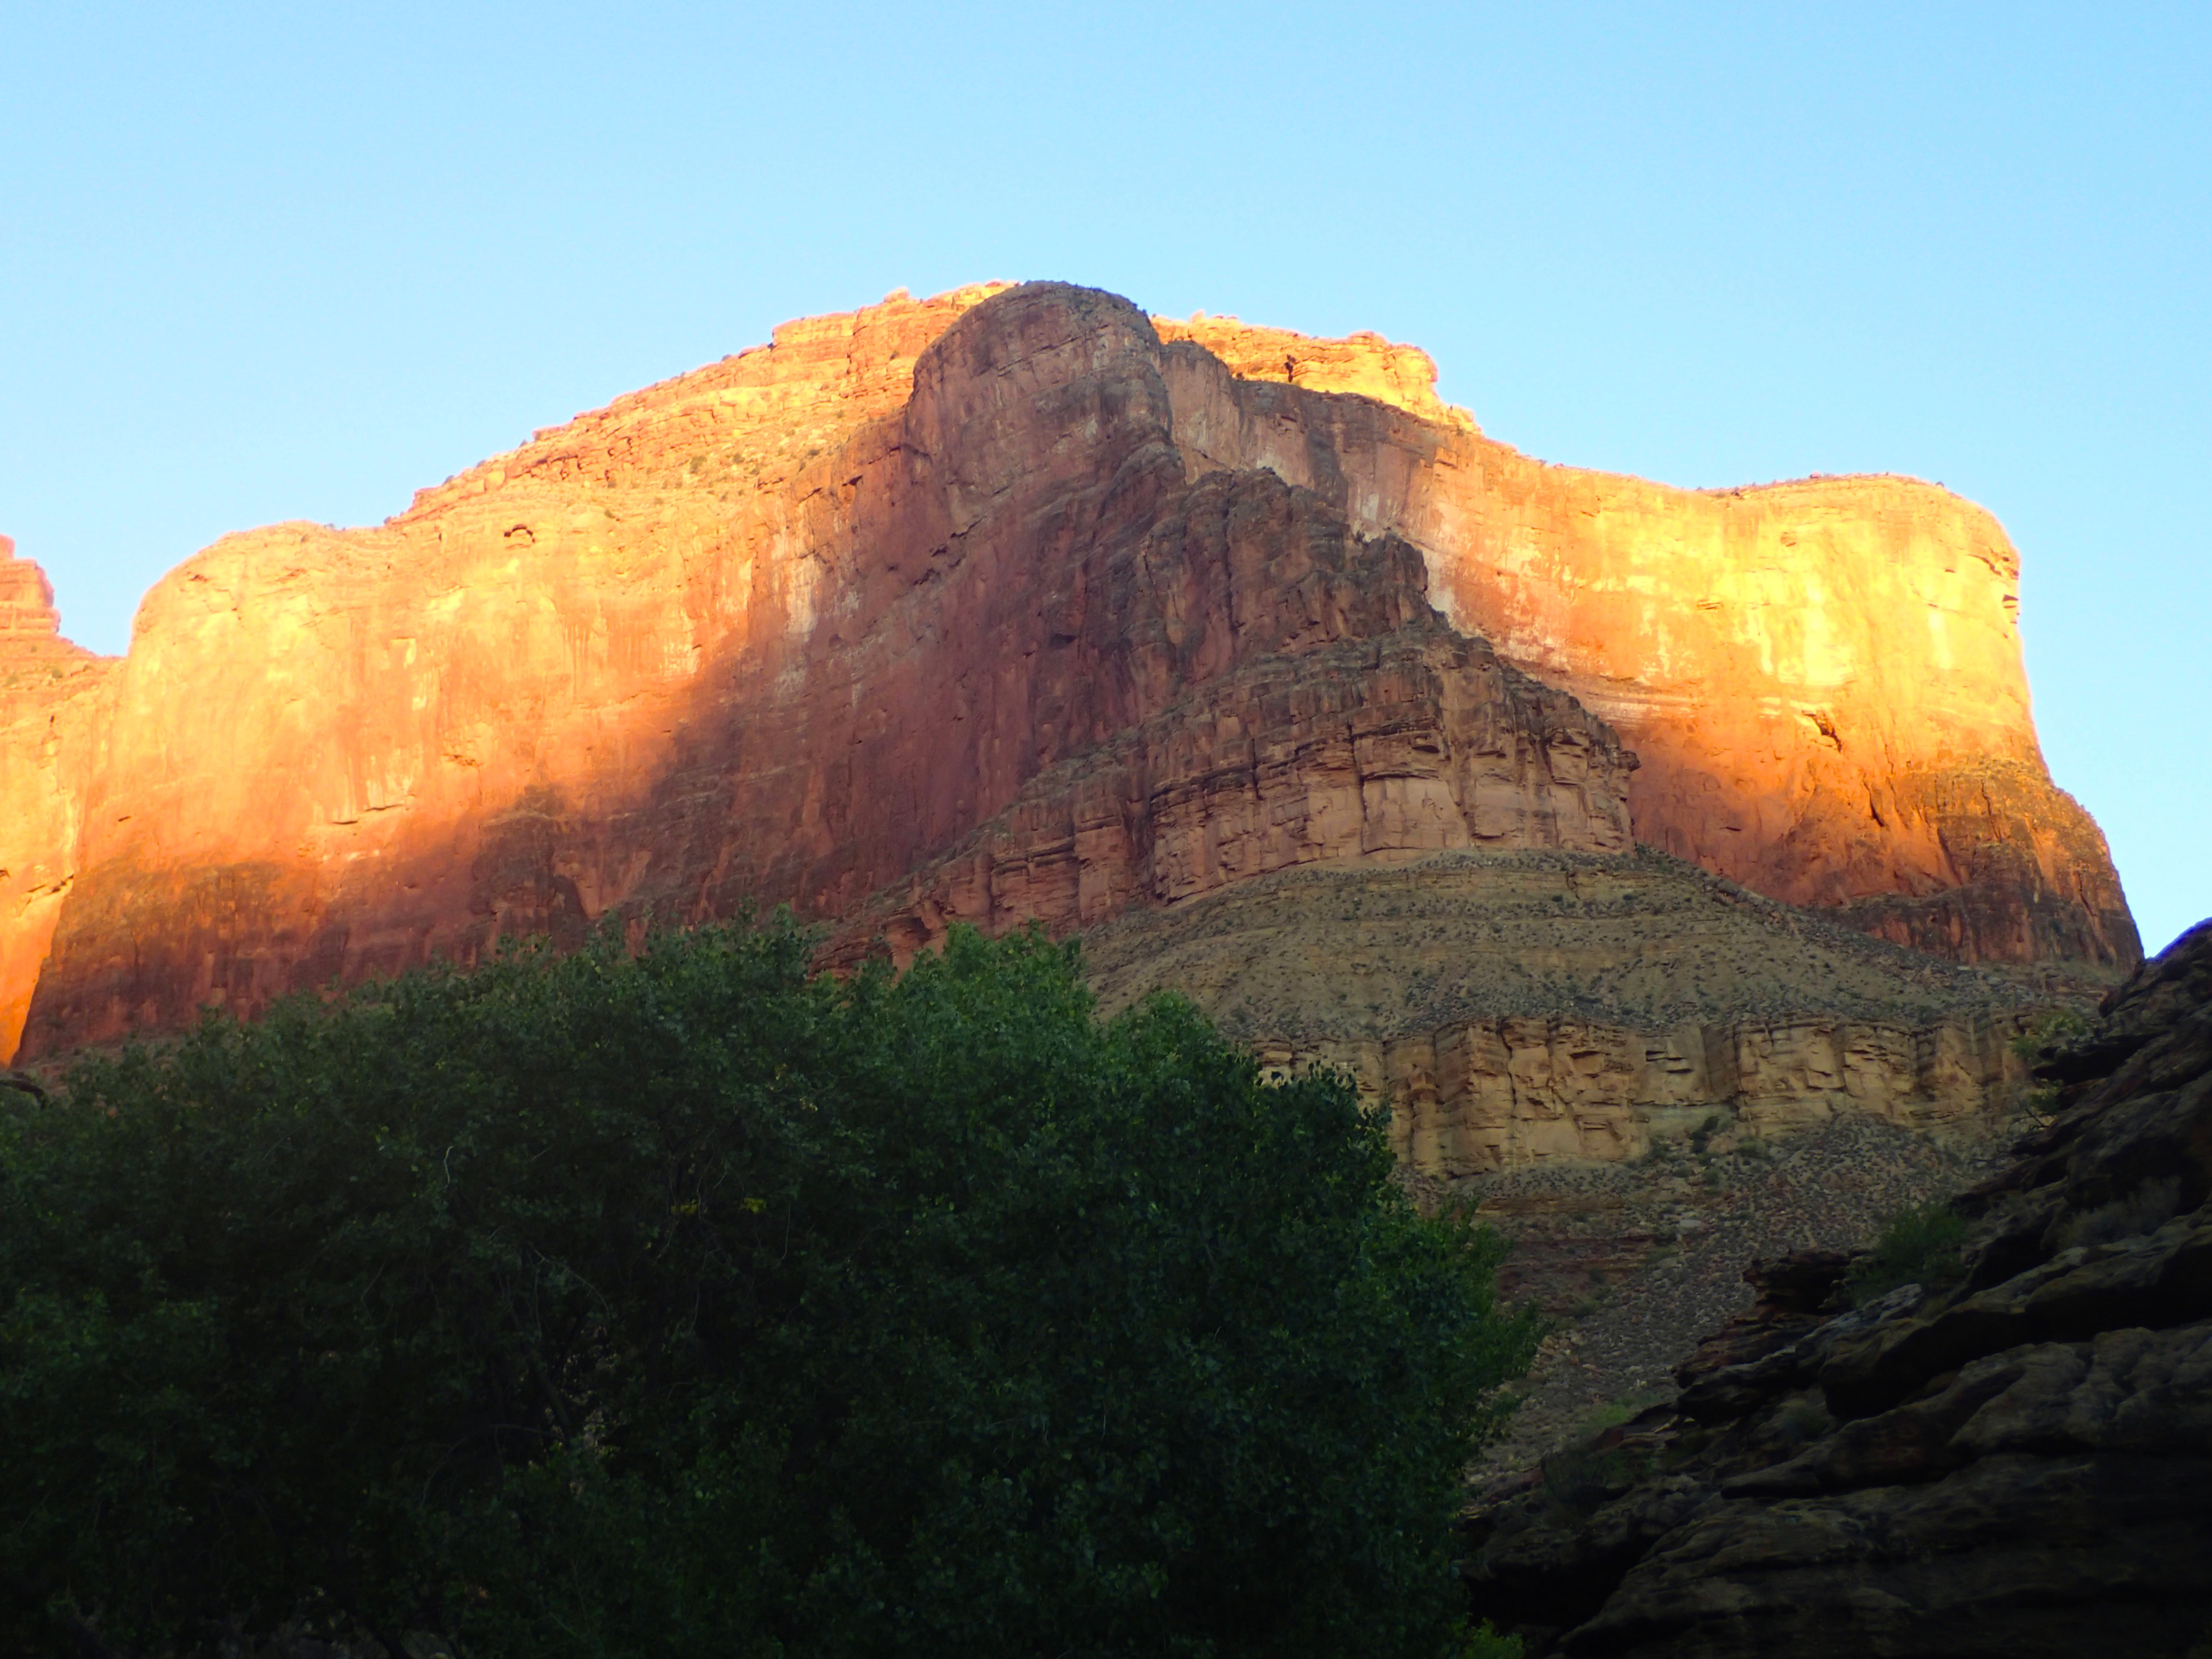
landscape, nature, rock, wilderness, mountain, sunrise, sunset, hill, valley, mountain range, formation, cliff, terrain, national park, ridge, geology, badlands, plateau, grandcanyon, butte, landform, geographical feature, mountainous landforms